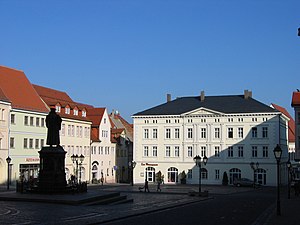
Eisleben
Markedsplads og "Alte Waage"
Eisleben er en by i den tyske delstat Sachsen-Anhalt. Den er mest kendt som Martin Luthers hjemby og er tillige den by, hvor Luther døde. Byens officielle navn har siden 1938 været Lutherstadt Eisleben. Byen er hovedby i Landkreis Mansfeld-Südharz, og den havde i 2004 21.062 indbyggere.